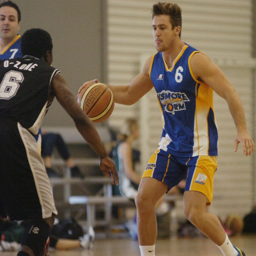
image for sale : person ponders his next move during the senior carnival .